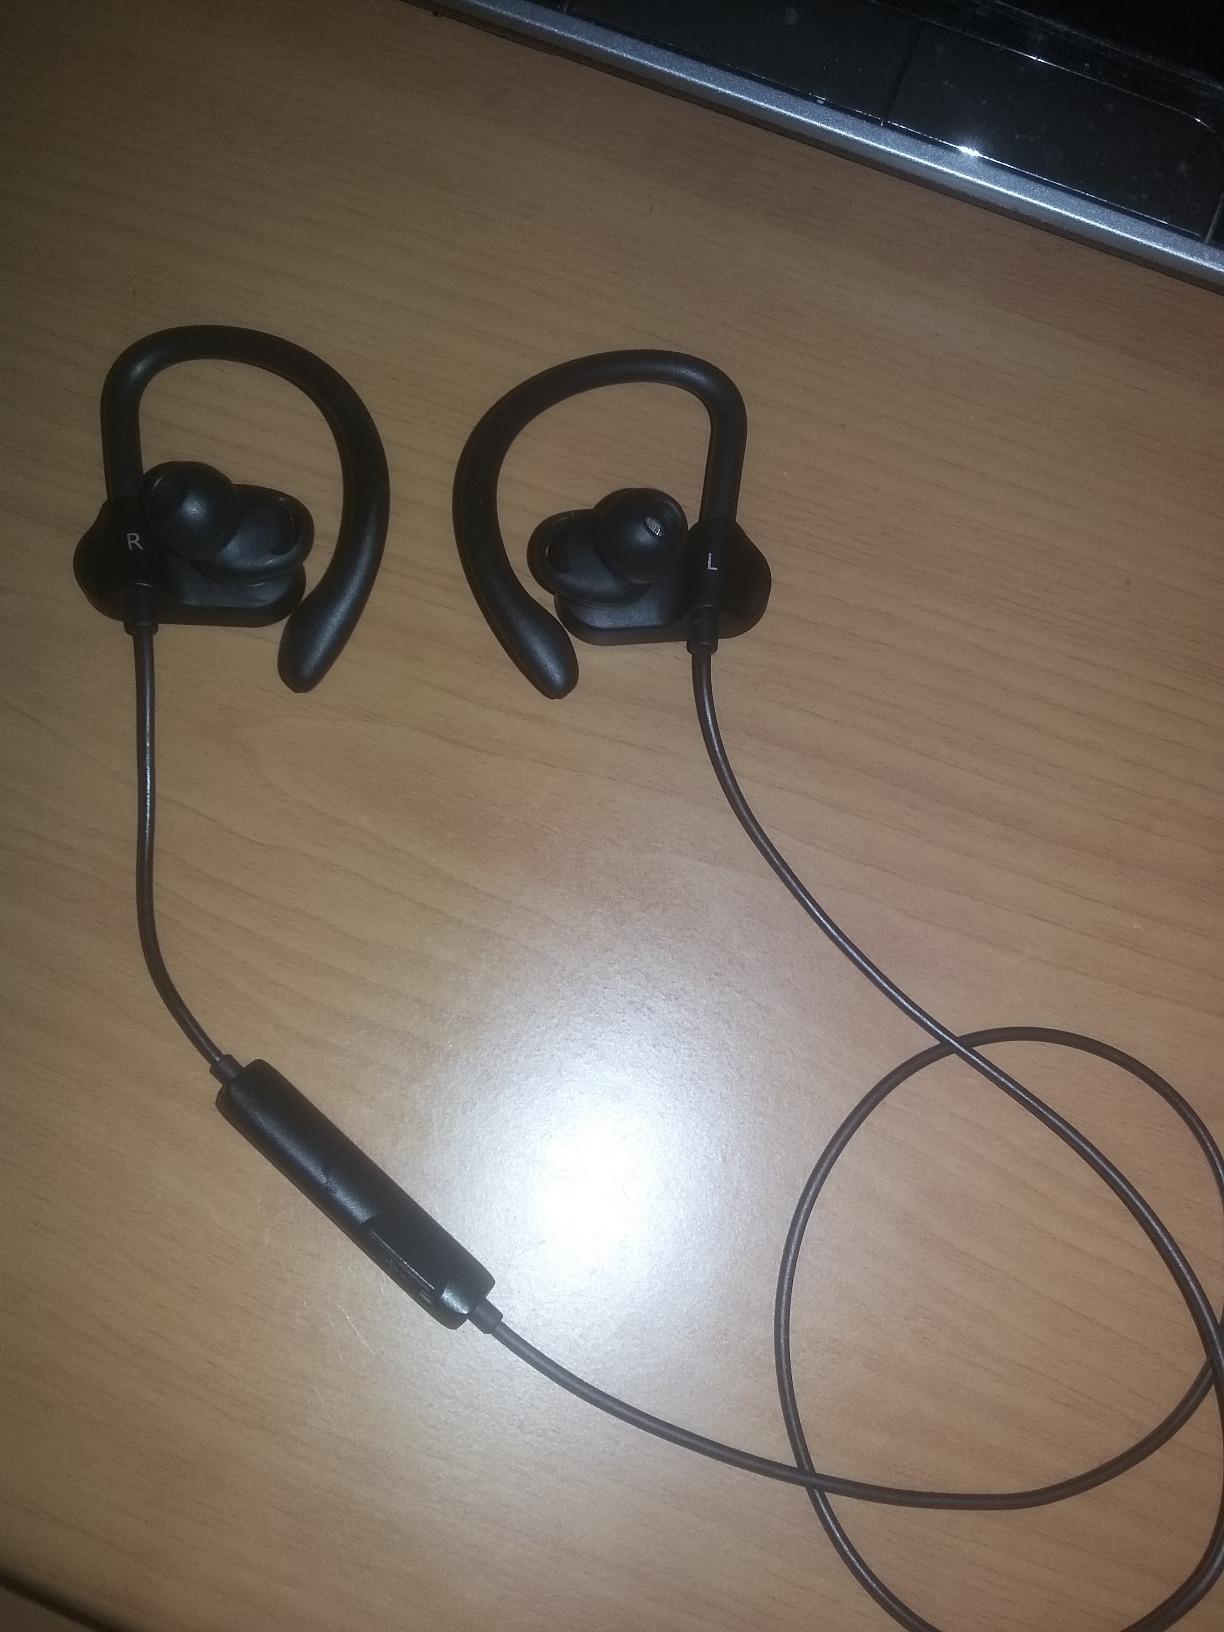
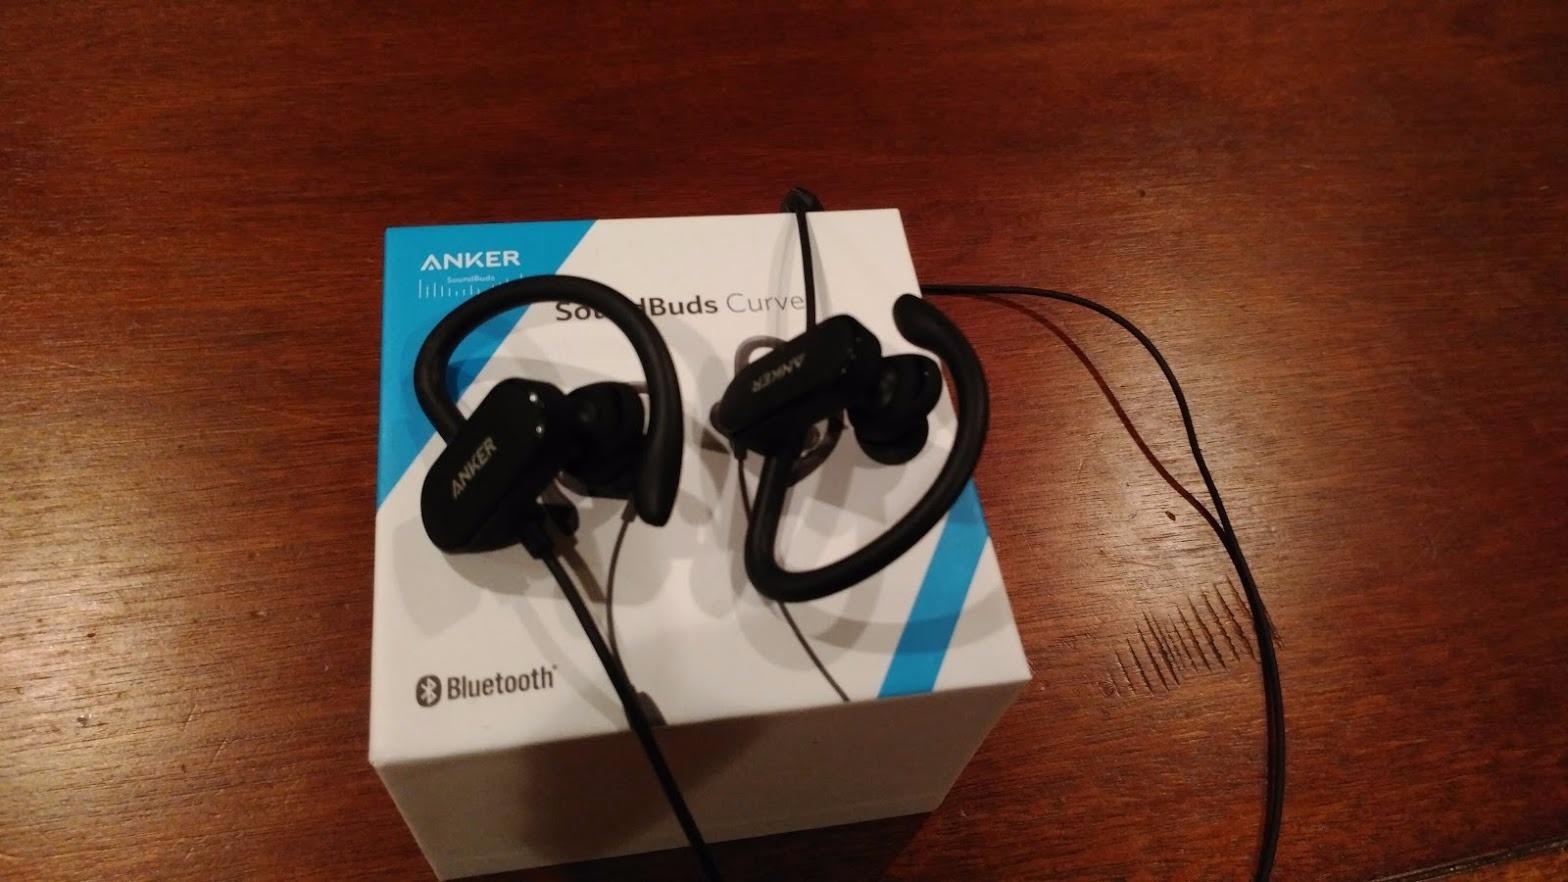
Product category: headphones
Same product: yes